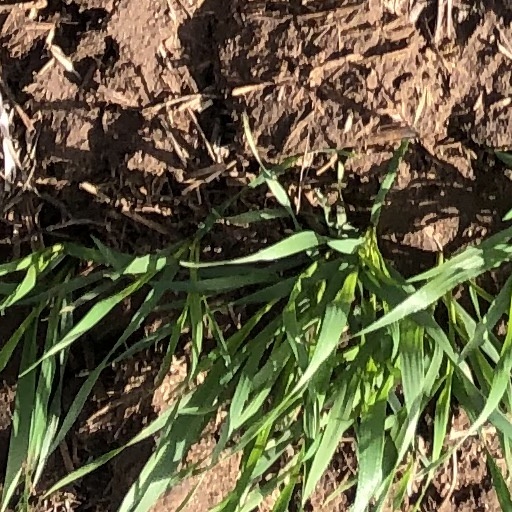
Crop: wheat